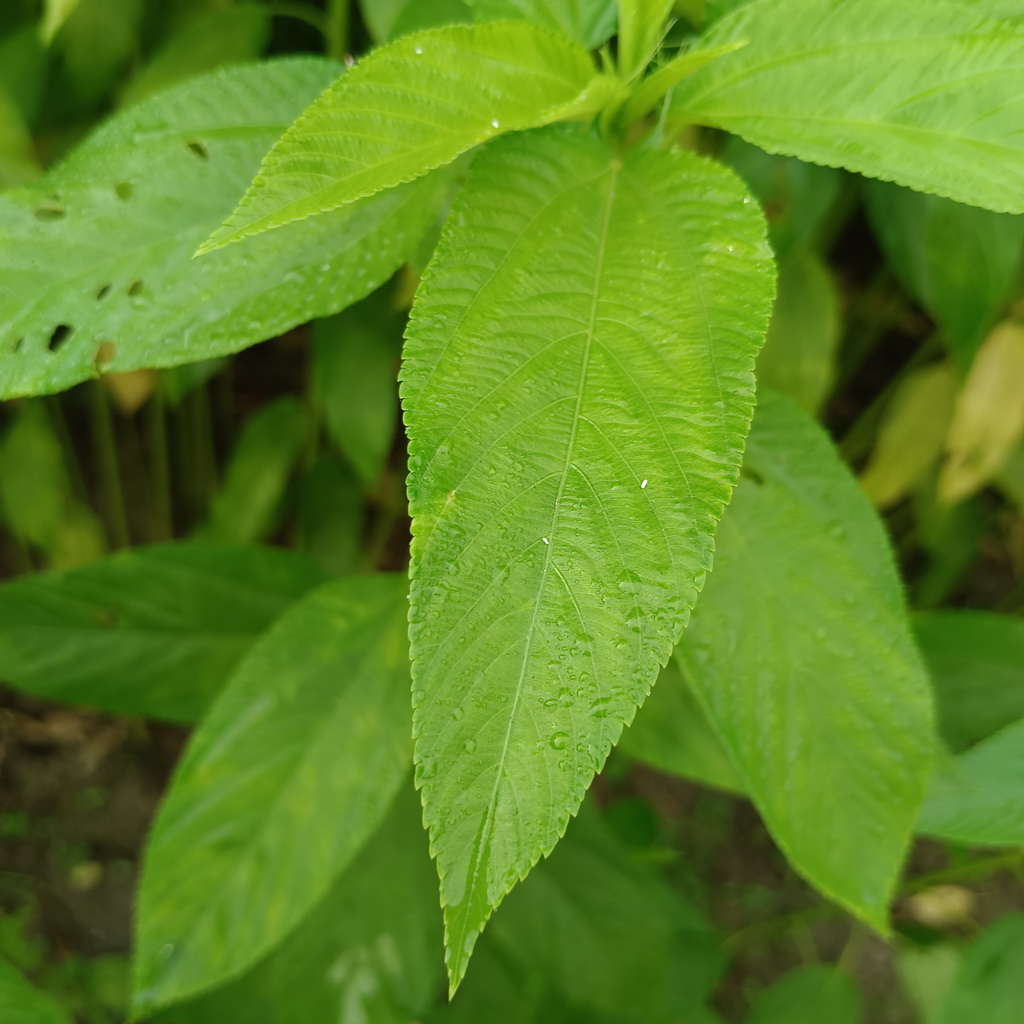
Label: Fresh